Geographical (magazine)

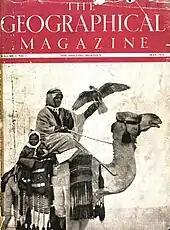
May 1935 issue of The Geographical Magazine, the first ever issue published

"The Geographical Magazine" was founded by English diplomat Michael Huxley in May 1935. Huxley’s editorial policy was centred on presenting “an understanding of the world that no other periodicals can give”. The original print release of the magazine in 1935 sold out, and a total of 50,000 copies of the first issue were printed. During the first few months of publication the magazine brought its readers stories from Mexico, Tahiti and Ankara, examining different regions in a way that offered both analysis and the traveller’s impression. “There is nothing about this magazine that is not first-rate,” read the issue's review in "The Spectator", “and if the standard of the first number can be maintained, it should establish itself both as the most interesting English monthly magazine being published and as an educational factor of considerable importance”. It also noted that "The Geographical Magazine" contained “illustrations of the kind that can provoke only an astonished rhapsody”.